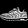
Label: Sneaker